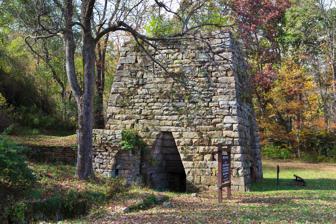
Building: Wharton Furnace
Country: United States of America
Year built: 1837
United States historic place Wharton Furnace U.S. National Register of Historic Places Wharton Furnace, October 2013 Show map of Pennsylvania Show map of the United States Location Wharton Furnace-Hull Road south of U.S. Route 40, southeast of Hopwood, Wharton Township, Pennsylvania Coordinates 39°49′32″N 79°38′18″W / 39.82556°N 79.63833°W / 39.82556; -79.63833 Area 1 acre (0.40 ha) Built 1837 Architectural style Iron furnace MPS Iron and Steel Resources of Pennsylvania MPS NRHP reference No. 91001143 Added to NRHP September 6, 1991 Wharton Furnace is an historic iron furnace located at Wharton Township , Fayette County, Pennsylvania , United States . It was built in 1837, and is a stone structure measuring 33 feet (10 m) wide, 31 feet (9.4 m) deep, and 31 feet (9.4 m) high. It was built as a blast furnace , placed in blast in 1839 and went out of blast by 1850. It was built by Congressman Andrew Stewart (1791-1872). It was added to the National Register of Historic Places in 1991. References